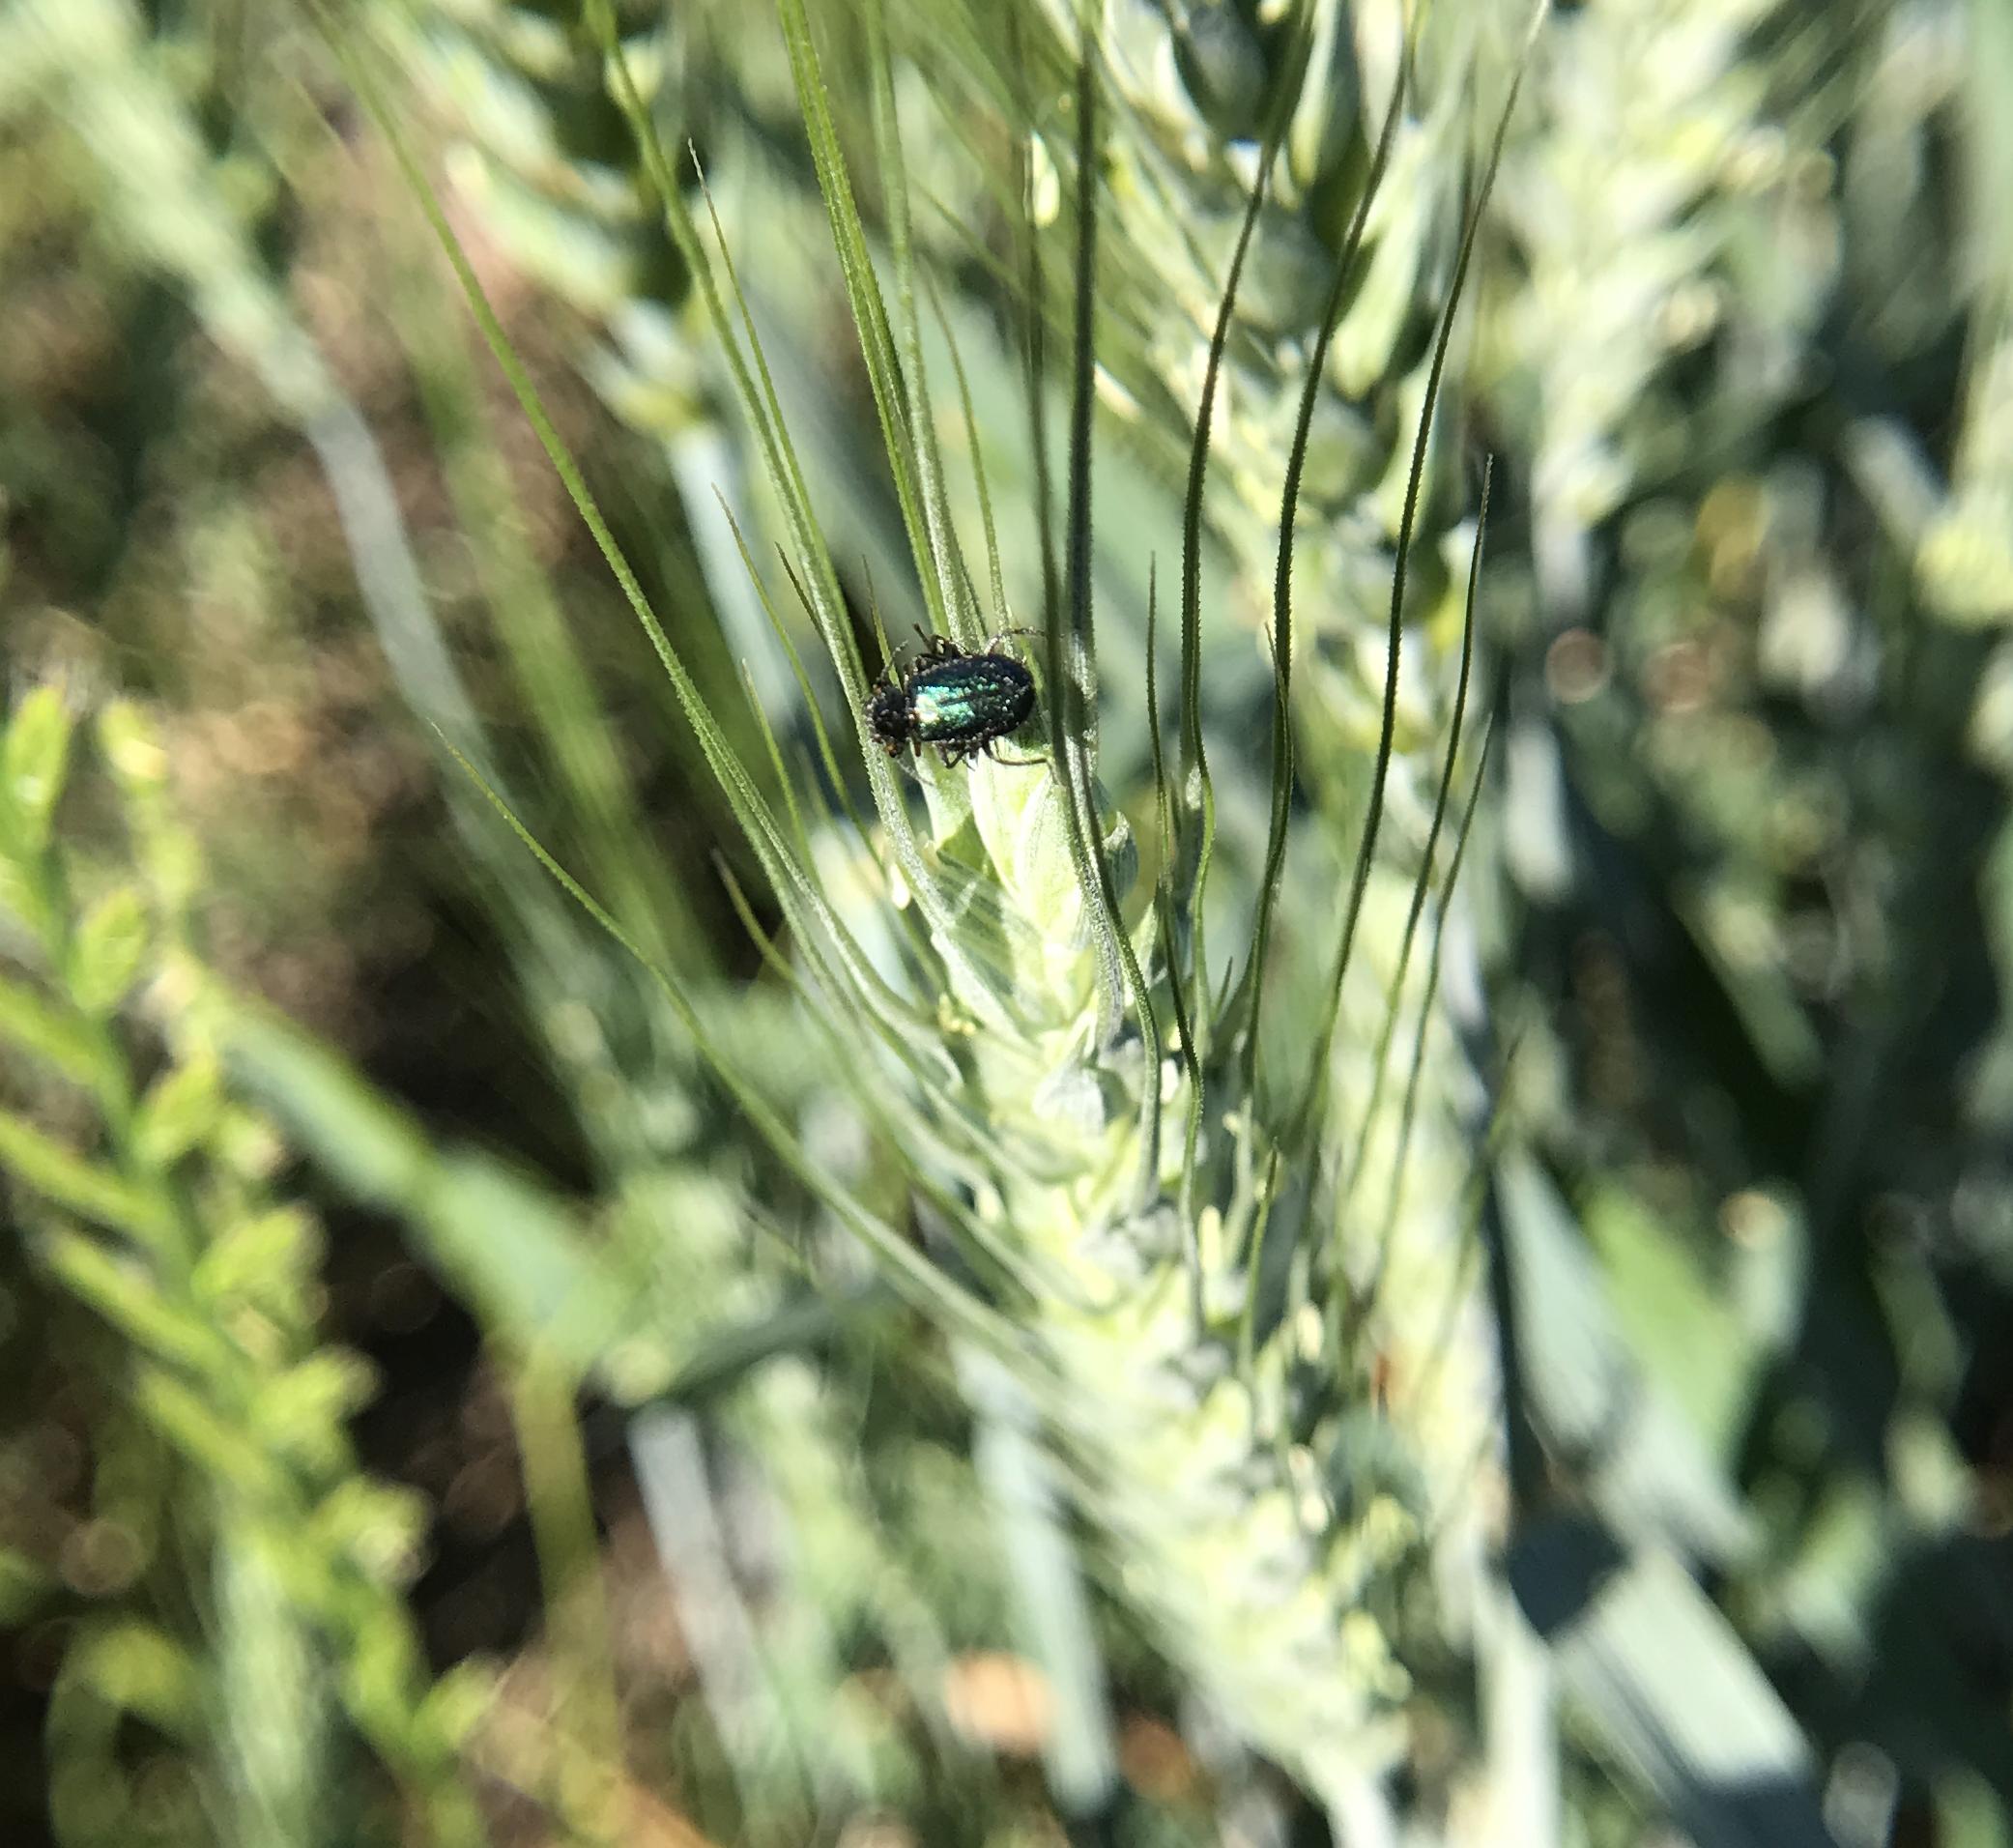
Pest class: predators